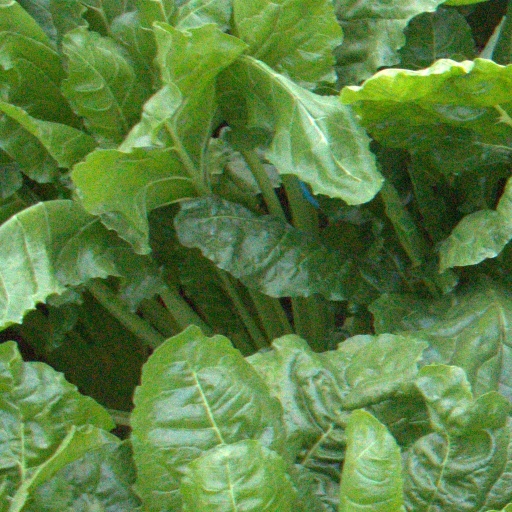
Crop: sugar beet